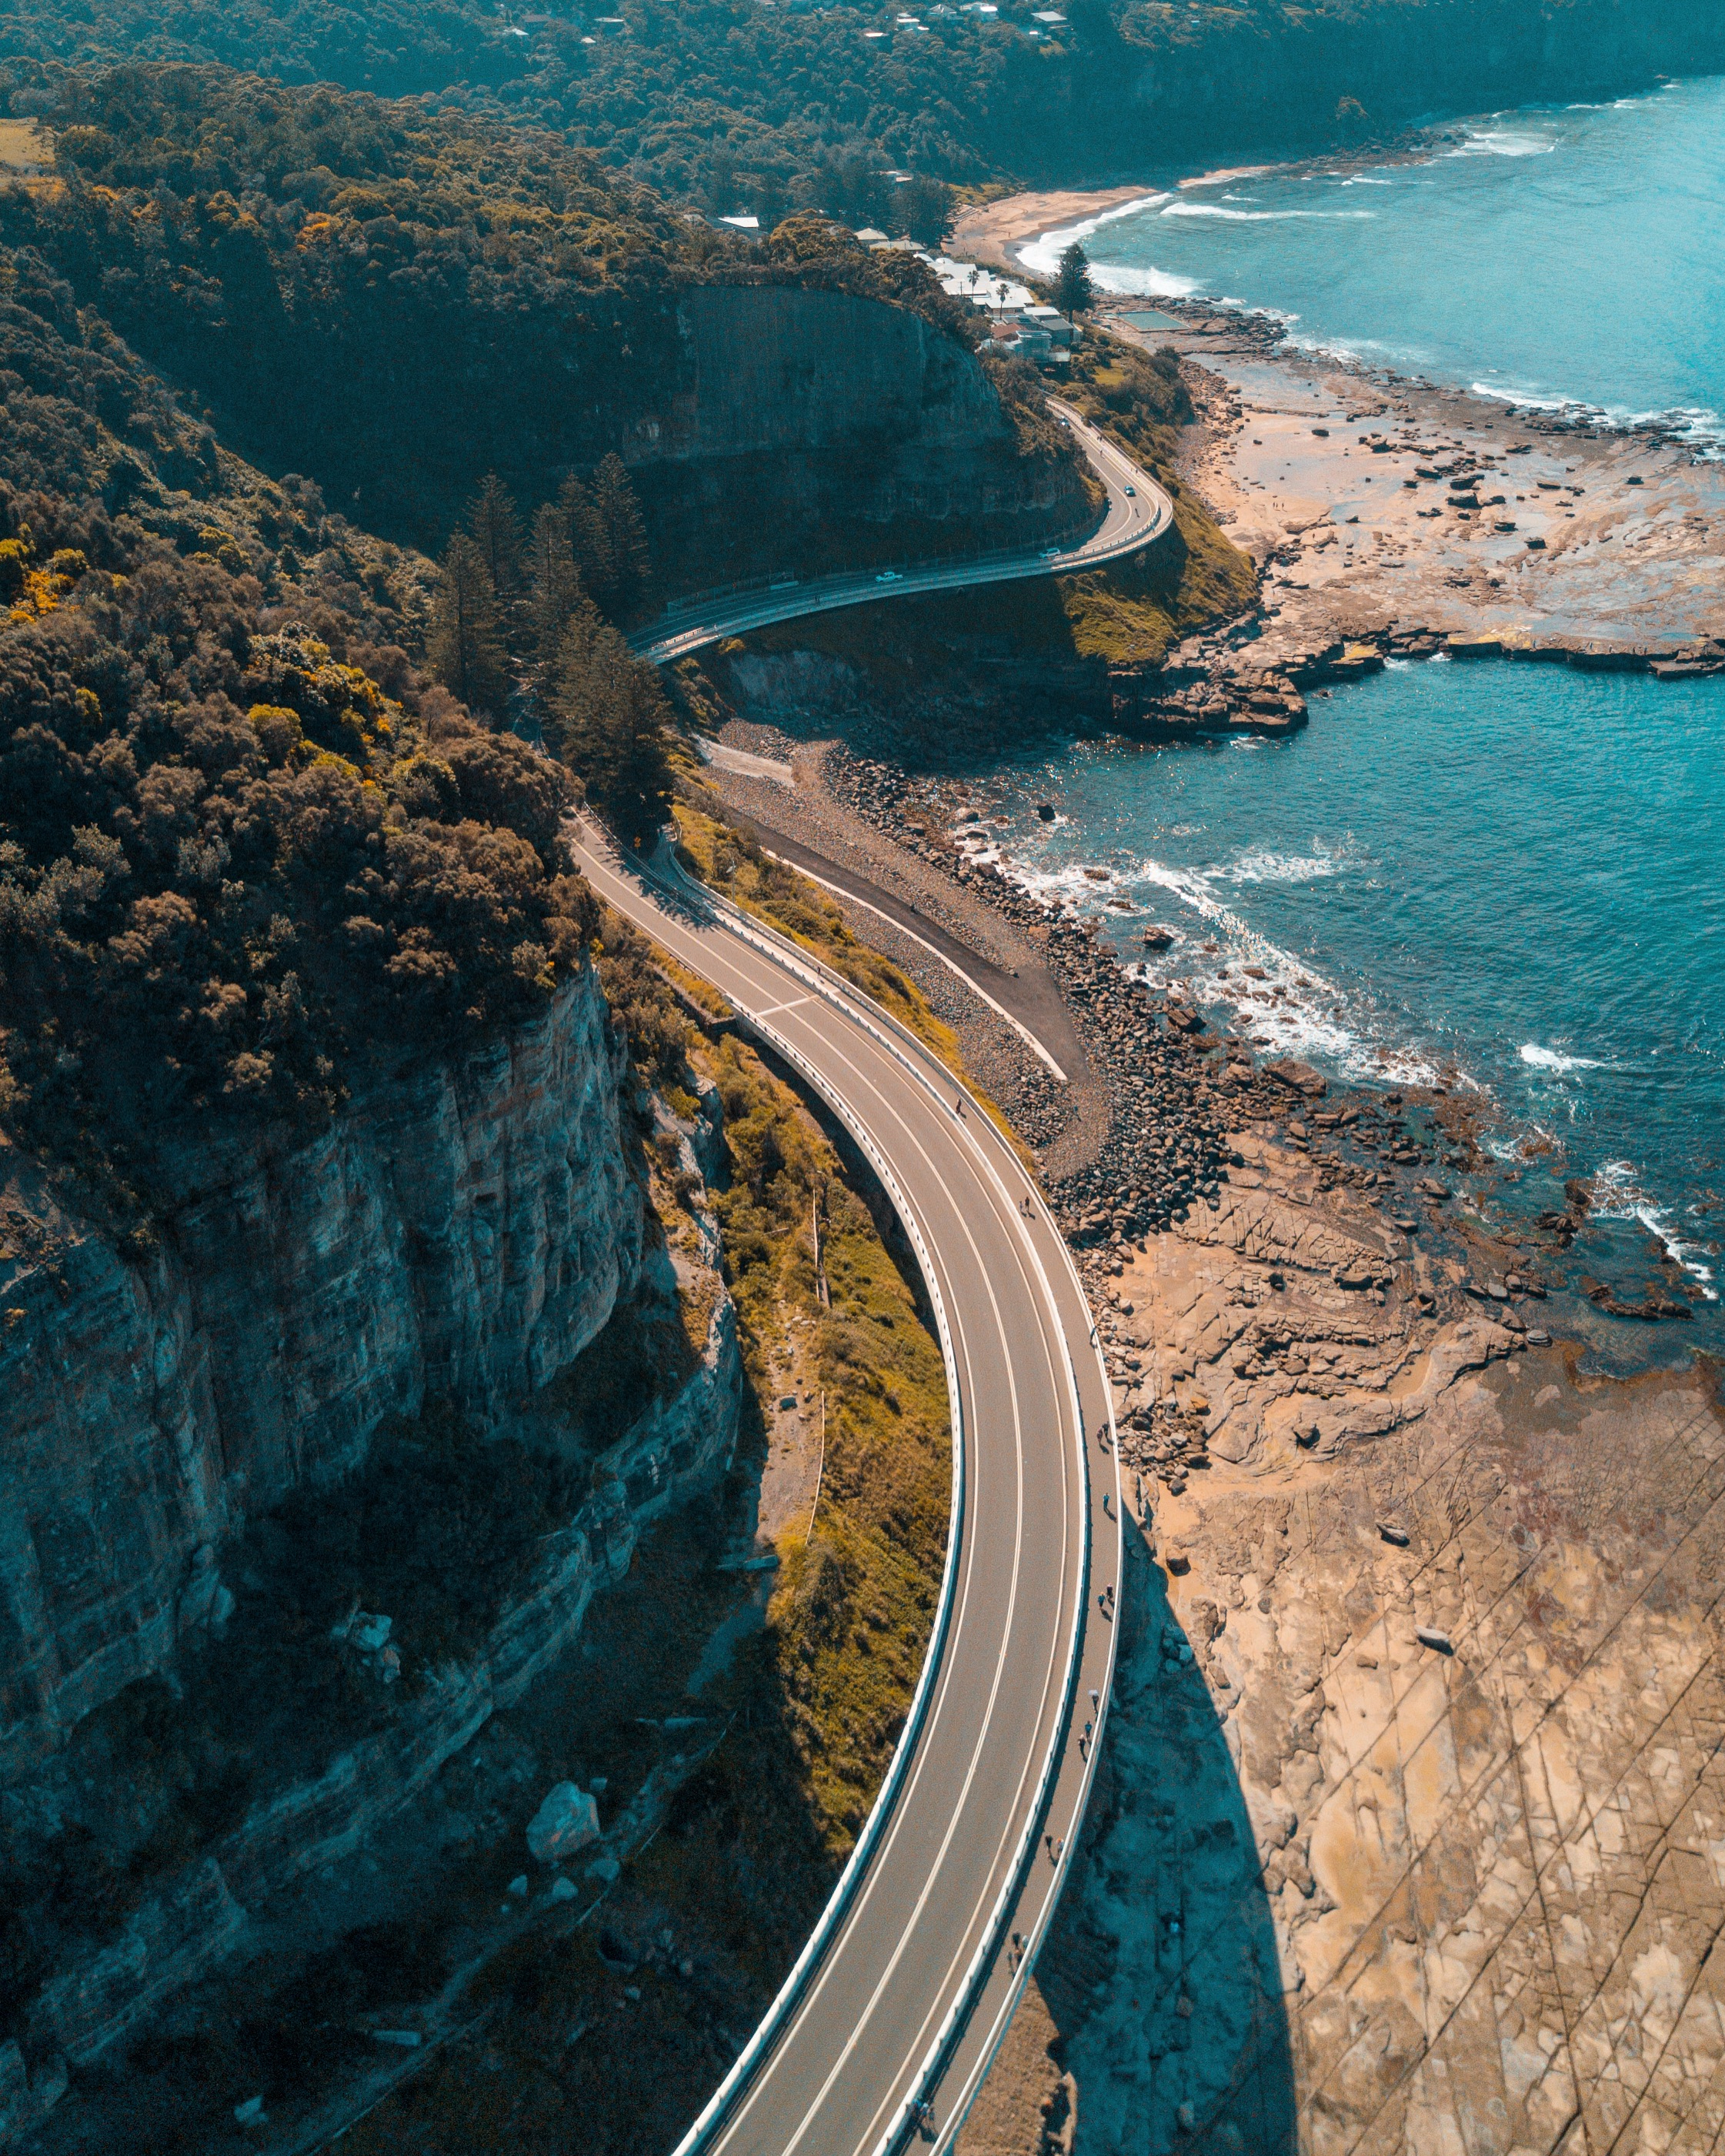
beach, sea, coast, water, ocean, shore, wave, river, cliff, bay, reservoir, terrain, waterway, body of water, cape, aerial photography